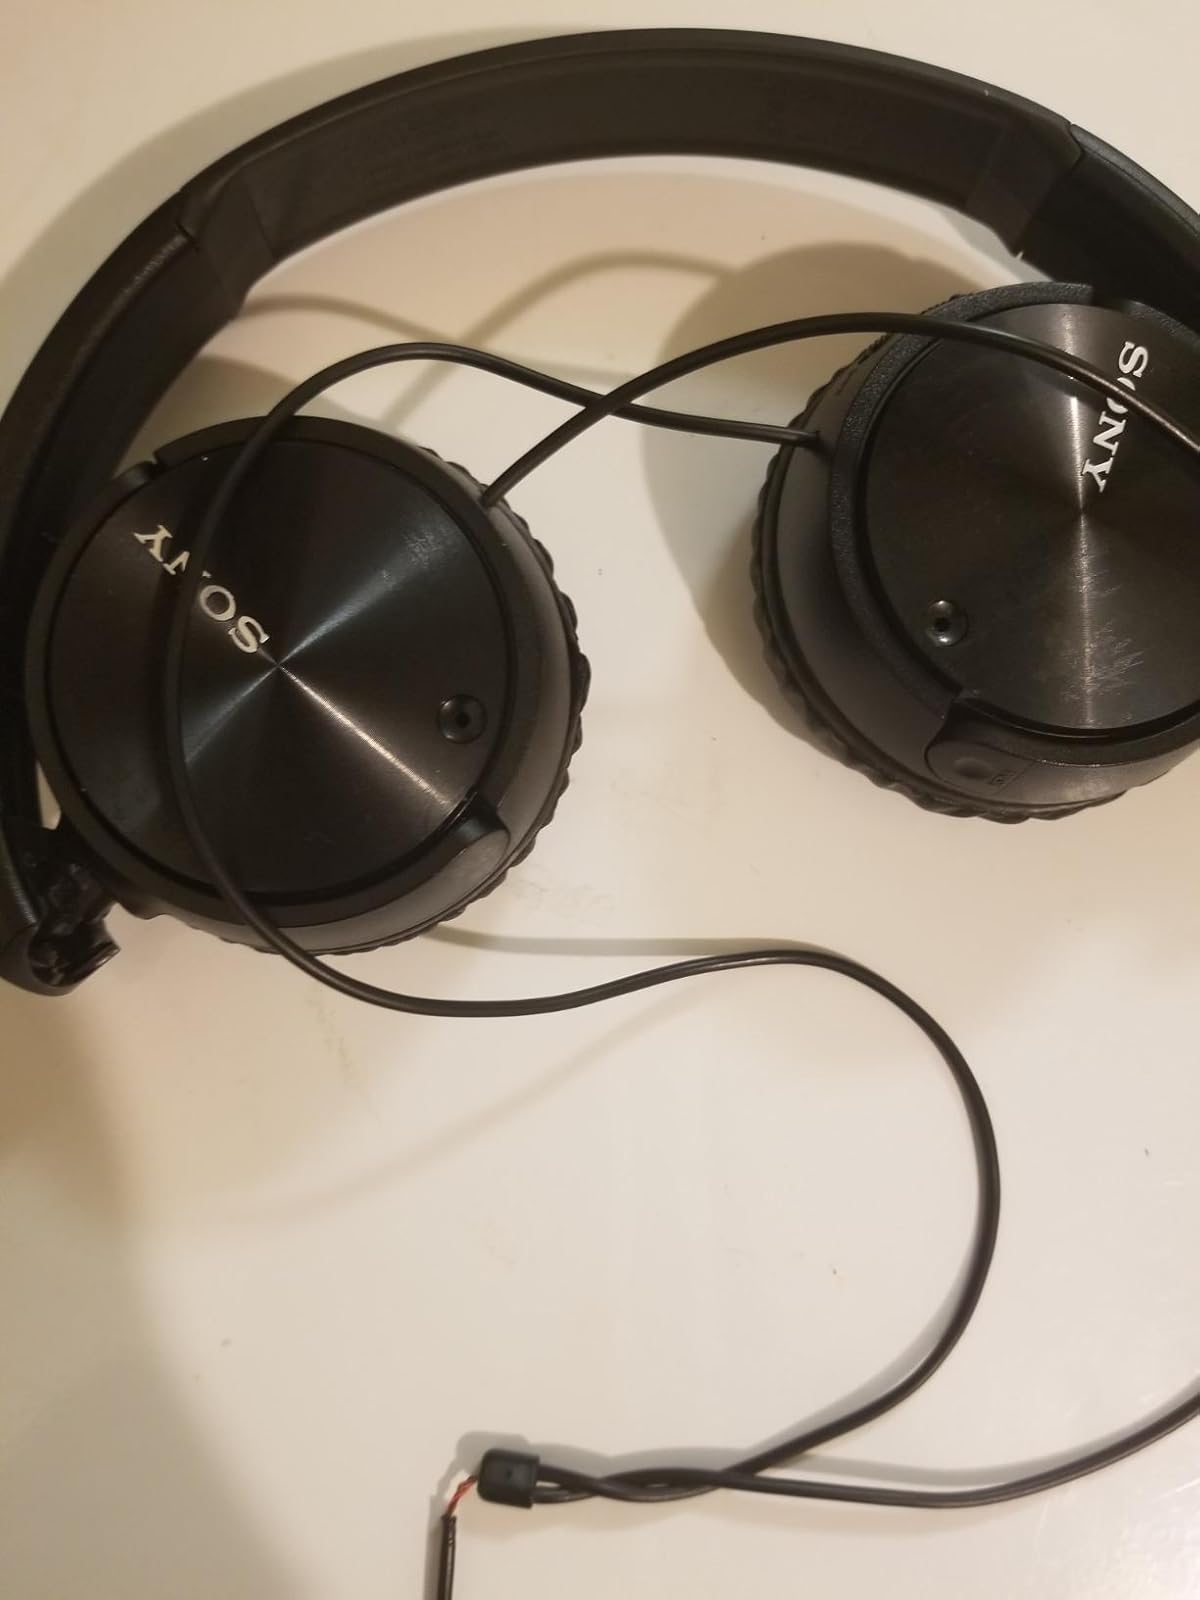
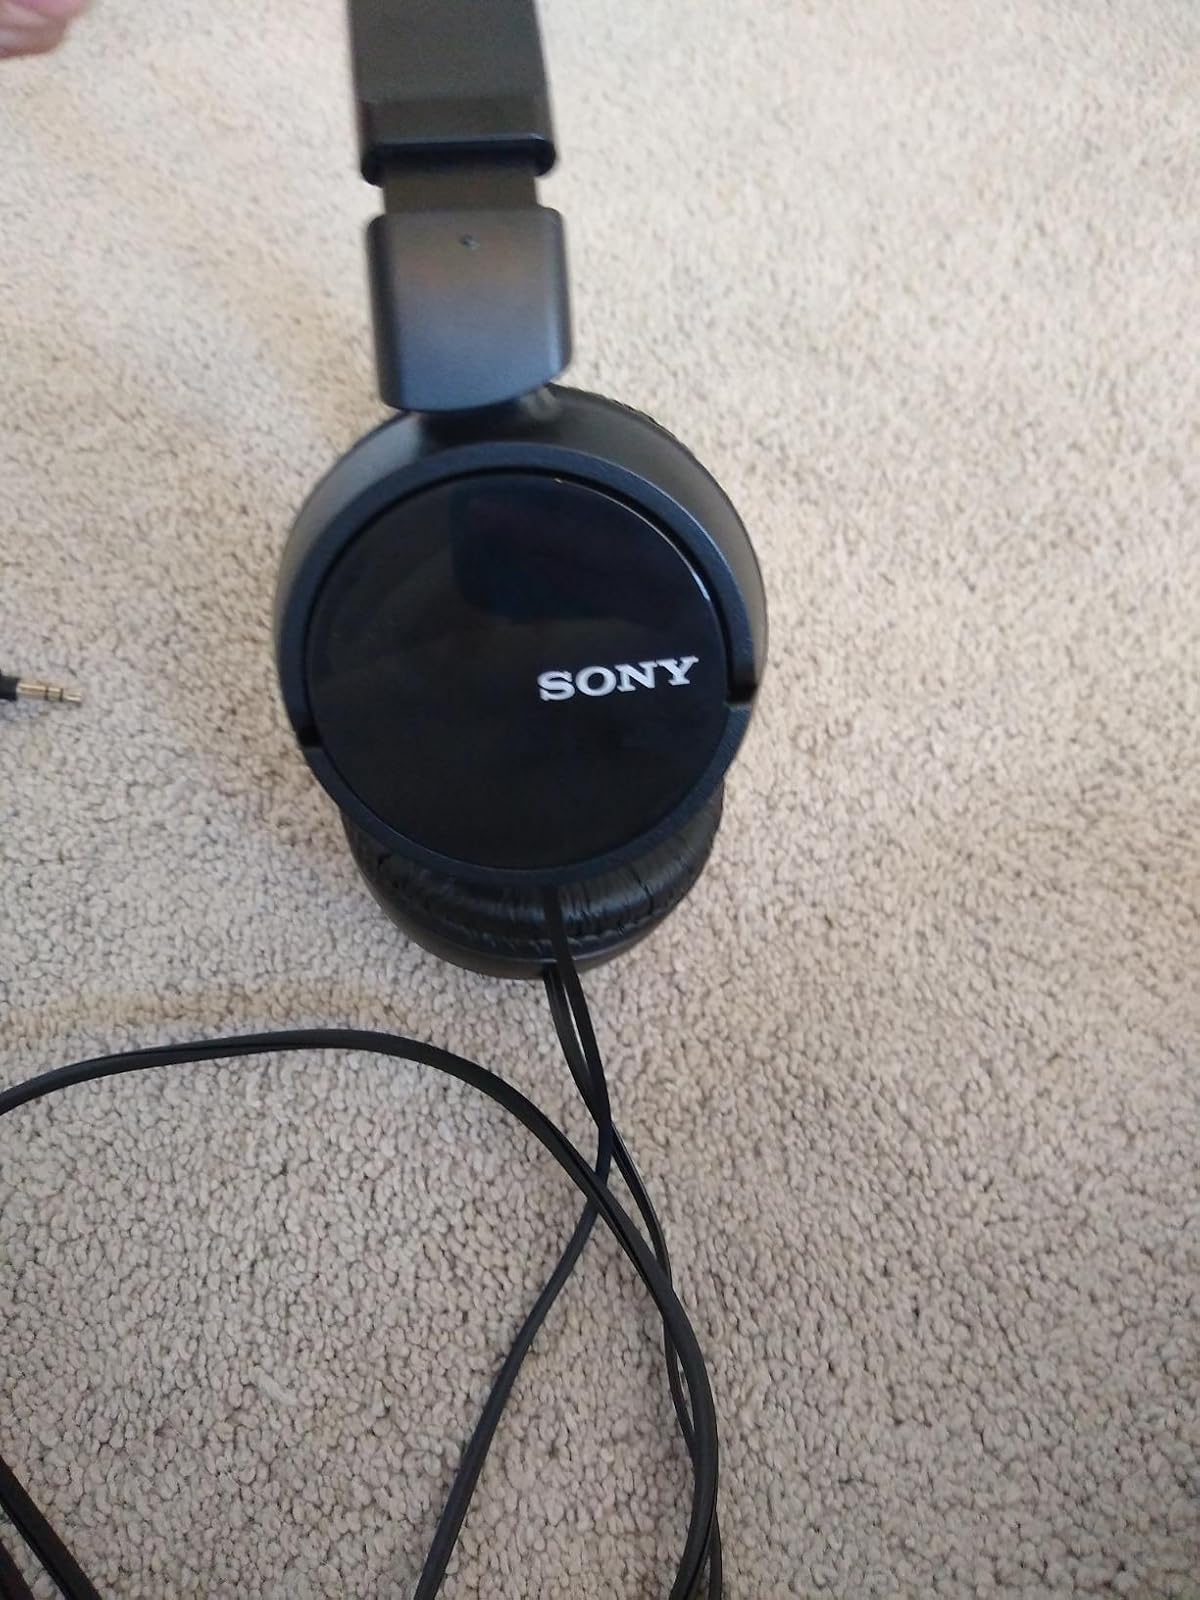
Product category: headphones
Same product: yes